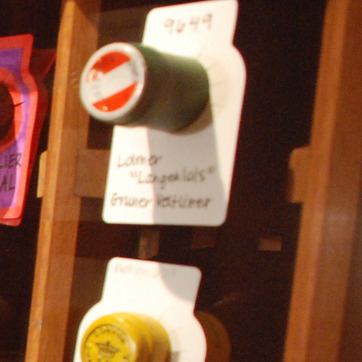
Material: paper